Paper Salvage 1939–50

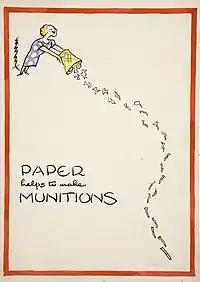
Paper salvage propaganda poster by Fougasse

The British Records Association, concerned that over-enthusiasm might lead to the destruction of valuable archives, ran a much smaller-scale but vigorous counter-campaign to safeguard records that might be of current or future historical interest. It produced a leaflet using the slogan "Look before you throw", of which 33,000 copies had been distributed by the end of 1943.